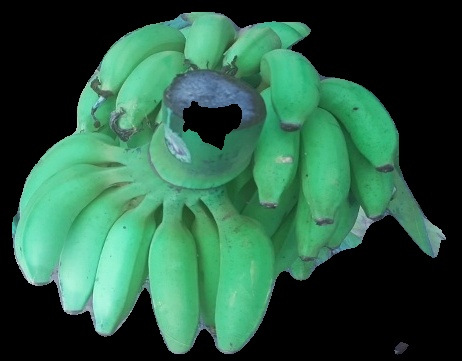
Variety: elakki-bale
Grade: grade2